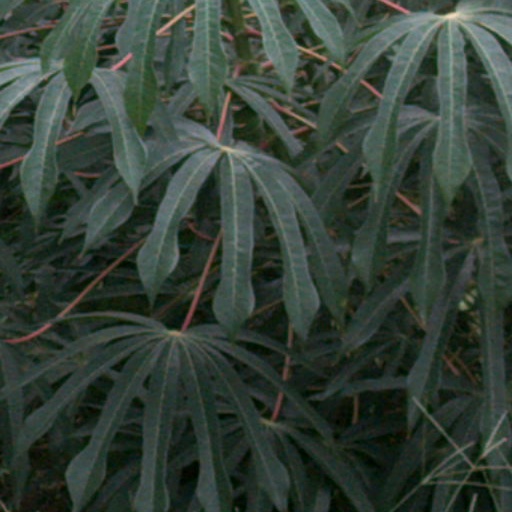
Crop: cassava